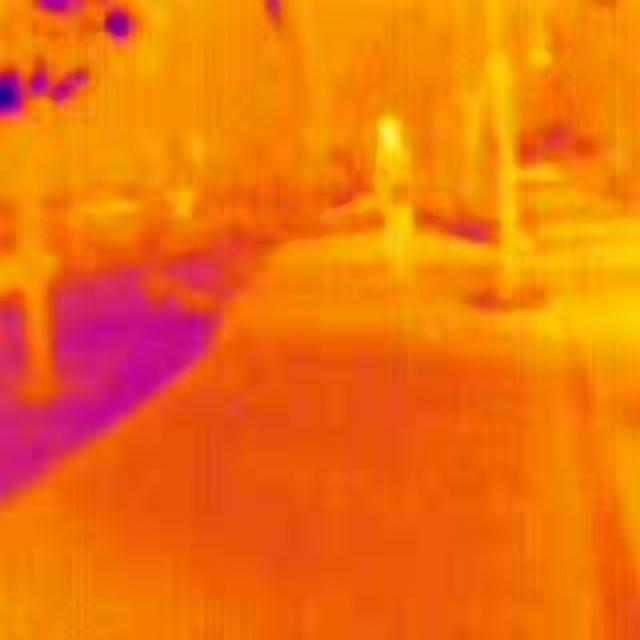
Detected objects:
label: person